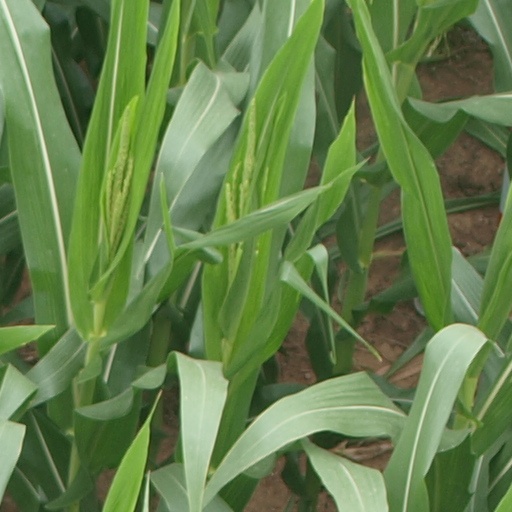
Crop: maize; corn